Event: Nepal Earthquake
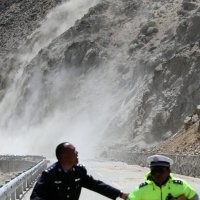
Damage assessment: damage